UEFA Women's Euro 1995

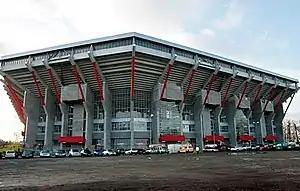
The outside of Fritz-Walter-Stadion in Kaiserslautern, Germany, where the final was held

The 1995 UEFA Women's Championship, often called the 1995 Women's Euros or just the 1995 Euros, was a women's association football tournament which was held between 11 December 1994 and 26 March 1995, involving UEFA-affiliated national teams who have qualified for the competition.